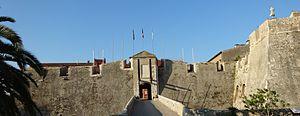
Citadelle Saint-Elme, Villefranche-sur-Mer, Alpes-Maritimes, France
Villefranche-sur-Mer est une commune française, limitrophe de Nice, située dans le département des Alpes-Maritimes en région Provence-Alpes-Côte d'Azur. Ses habitants sont appelés les Villefranchois, comme dans la plupart des communes portant le nom de Villefranche, et lu Vilafranquié en niçois. Par dérision, ils avaient aussi reçu le sobriquet de Suça-carouba.
La citadelle Saint-Elme située à Villefranche-sur-Mer est un monument historique du XVIᵉ siècle s’enserrant dans un ensemble architectural militaire plus large incluant le Fort du mont Alban, la tour Saint-Hospice de Saint-Jean-Cap-Ferrat et la batterie de Beaulieu-sur-Mer. Ce dispositif constituait un ensemble défensif autour du port royal de la Darse, le port militaire des États de Savoie.